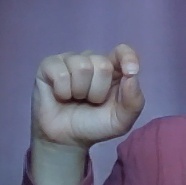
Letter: fa